Profit over People

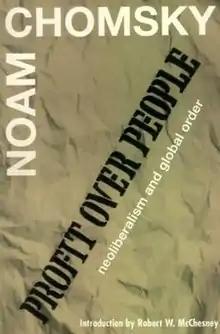
The American book cover

Profit Over People: Neoliberalism and Global Order is a 1999 book by Noam Chomsky, published by Seven Stories Press. It contains his critique of neoliberalism.